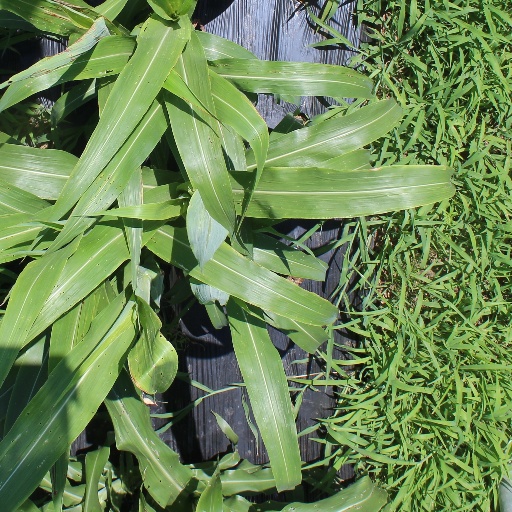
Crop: sorghum